Emilia Jones

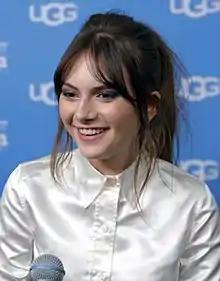
Jones in 2022

Emilia Annis I. Jones (born 23 February 2002) is a British actress. She is best known for her lead role as a child of deaf adults in the drama film "CODA" (2021), for which she received a British Academy Film Award nomination for Best Actress. She is also known for starring in the Netflix adventure series "Locke & Key" (2020–2022).